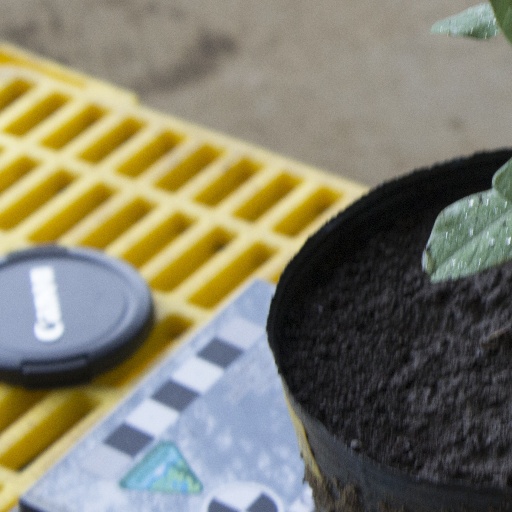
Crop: soybean